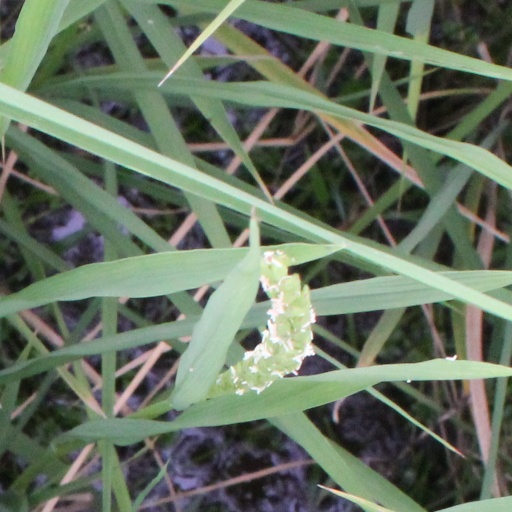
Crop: rice